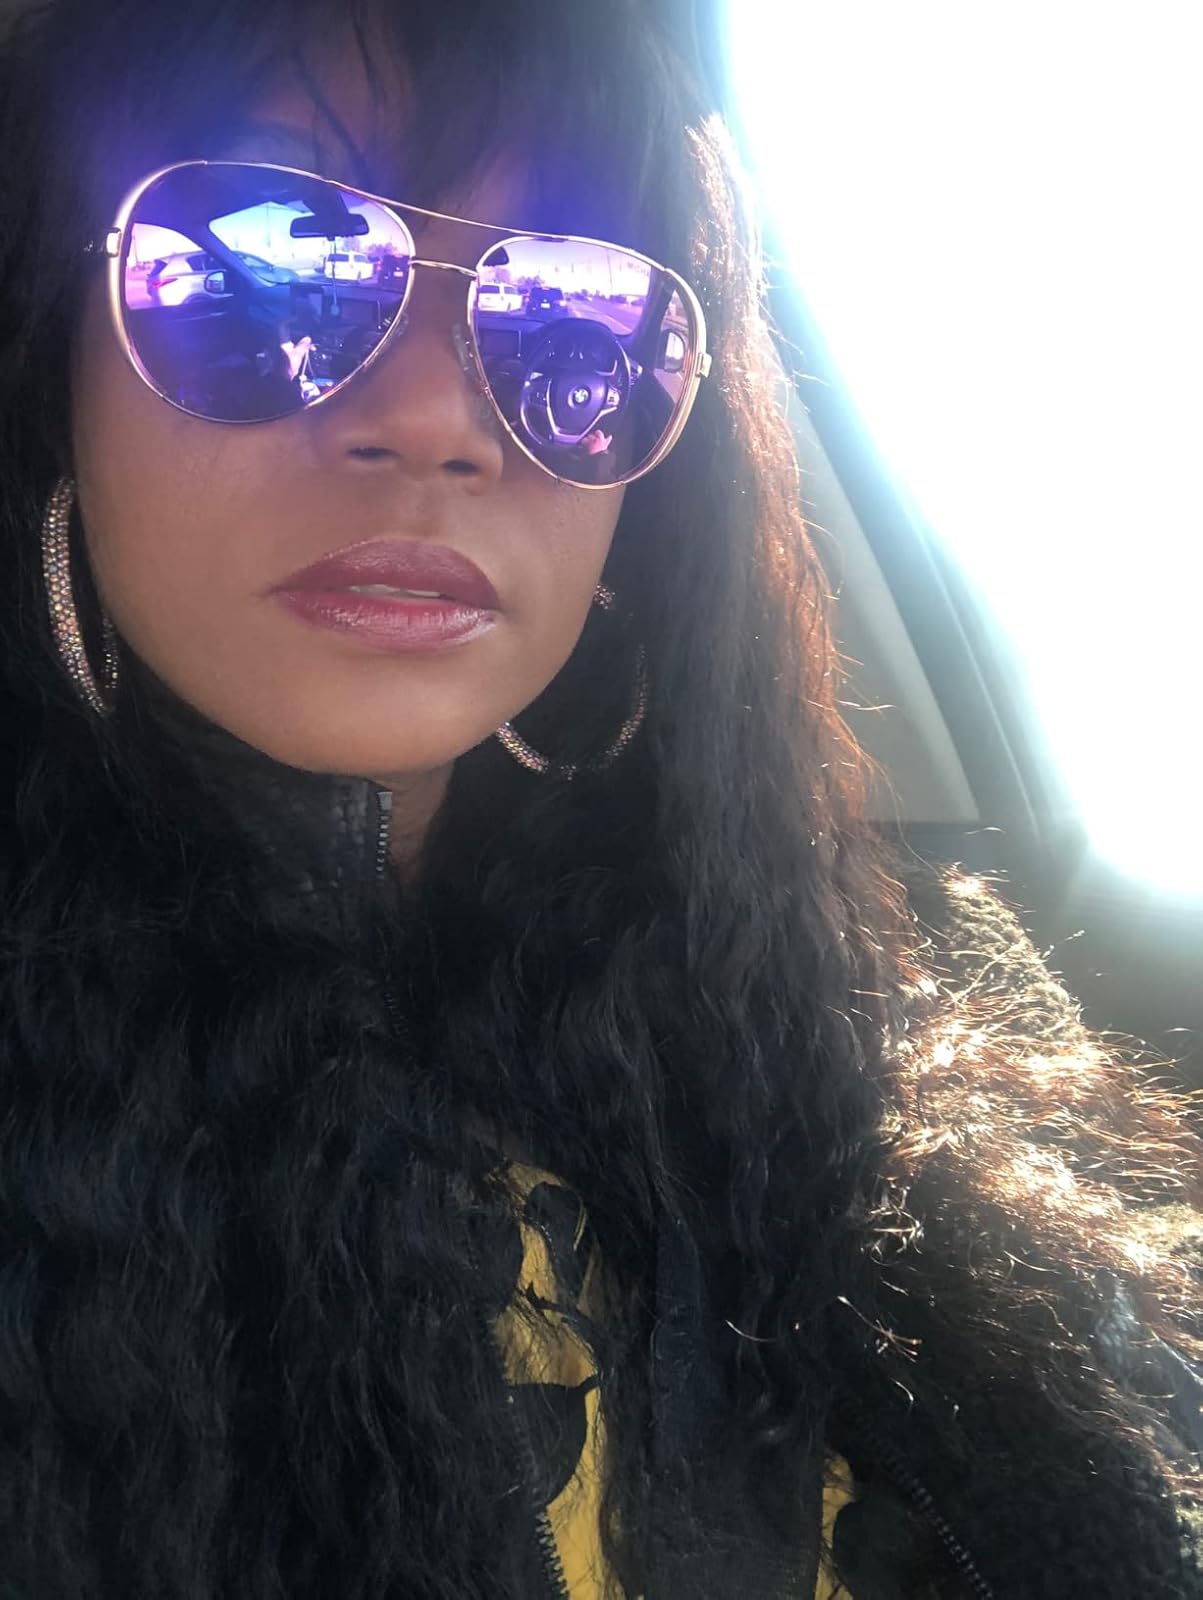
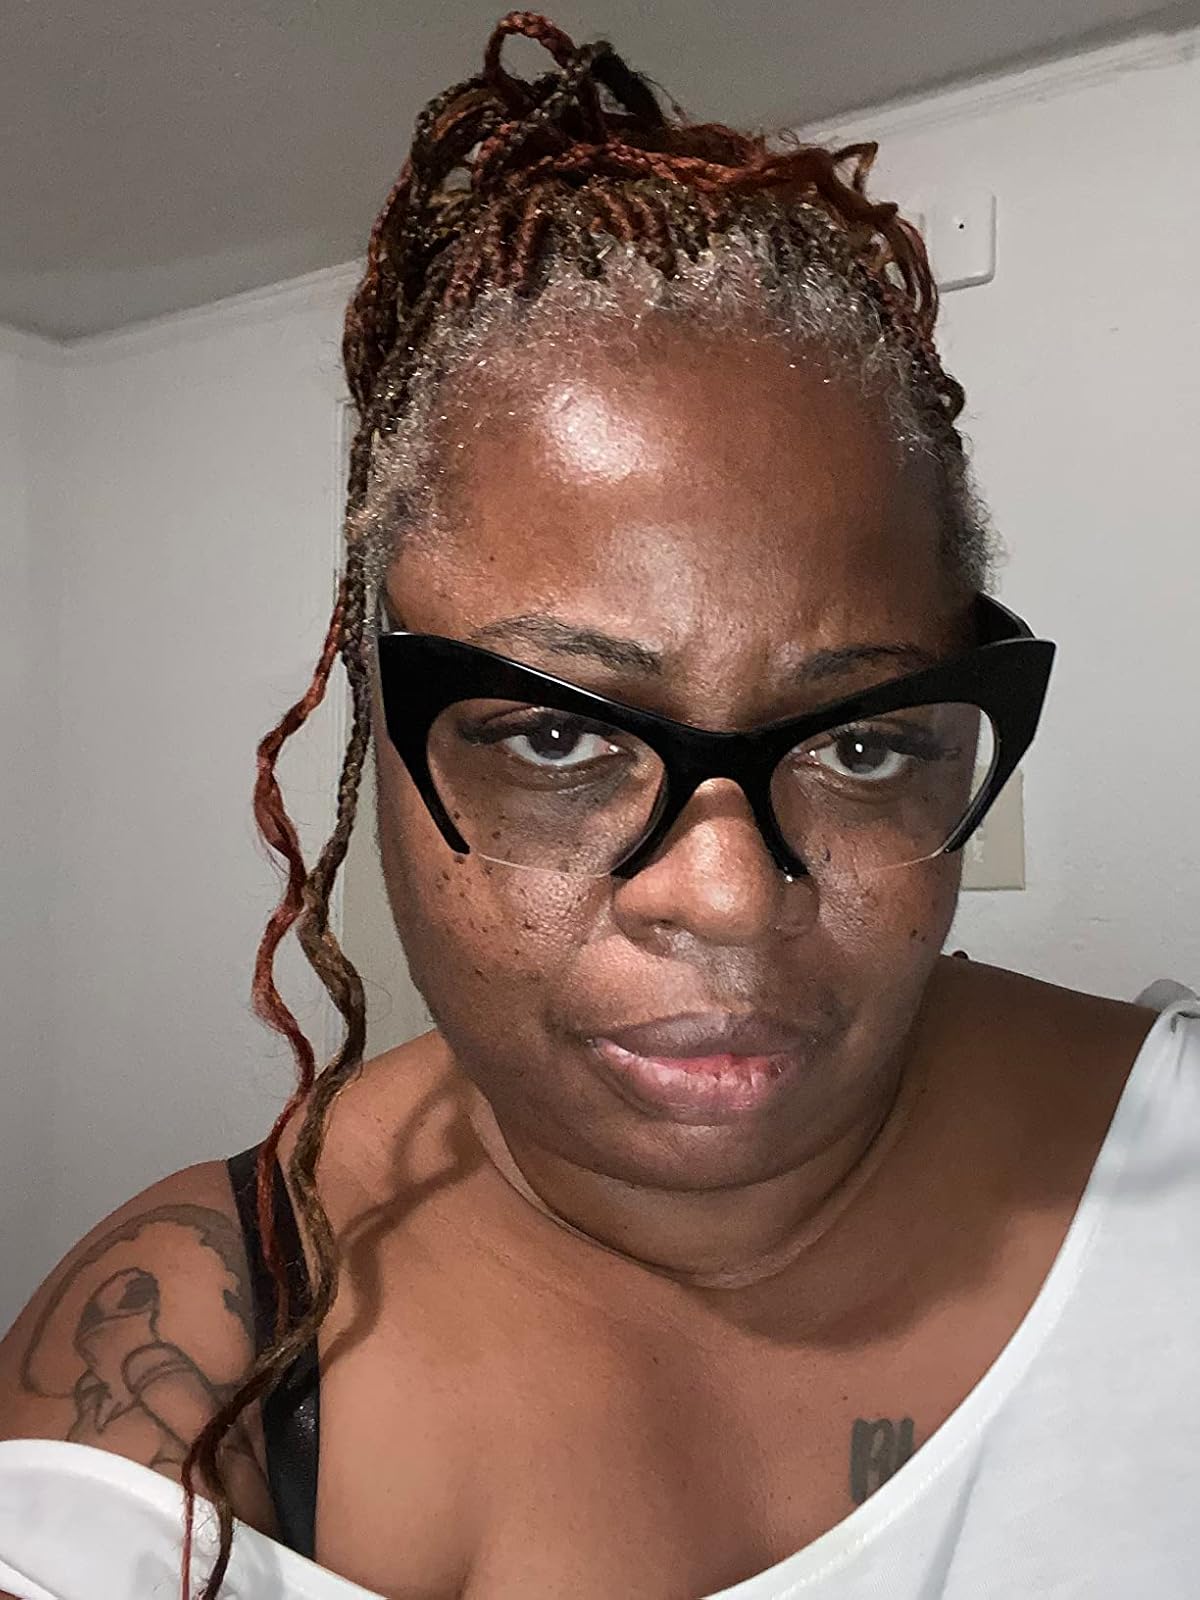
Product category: accessories_sunglasses
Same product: no